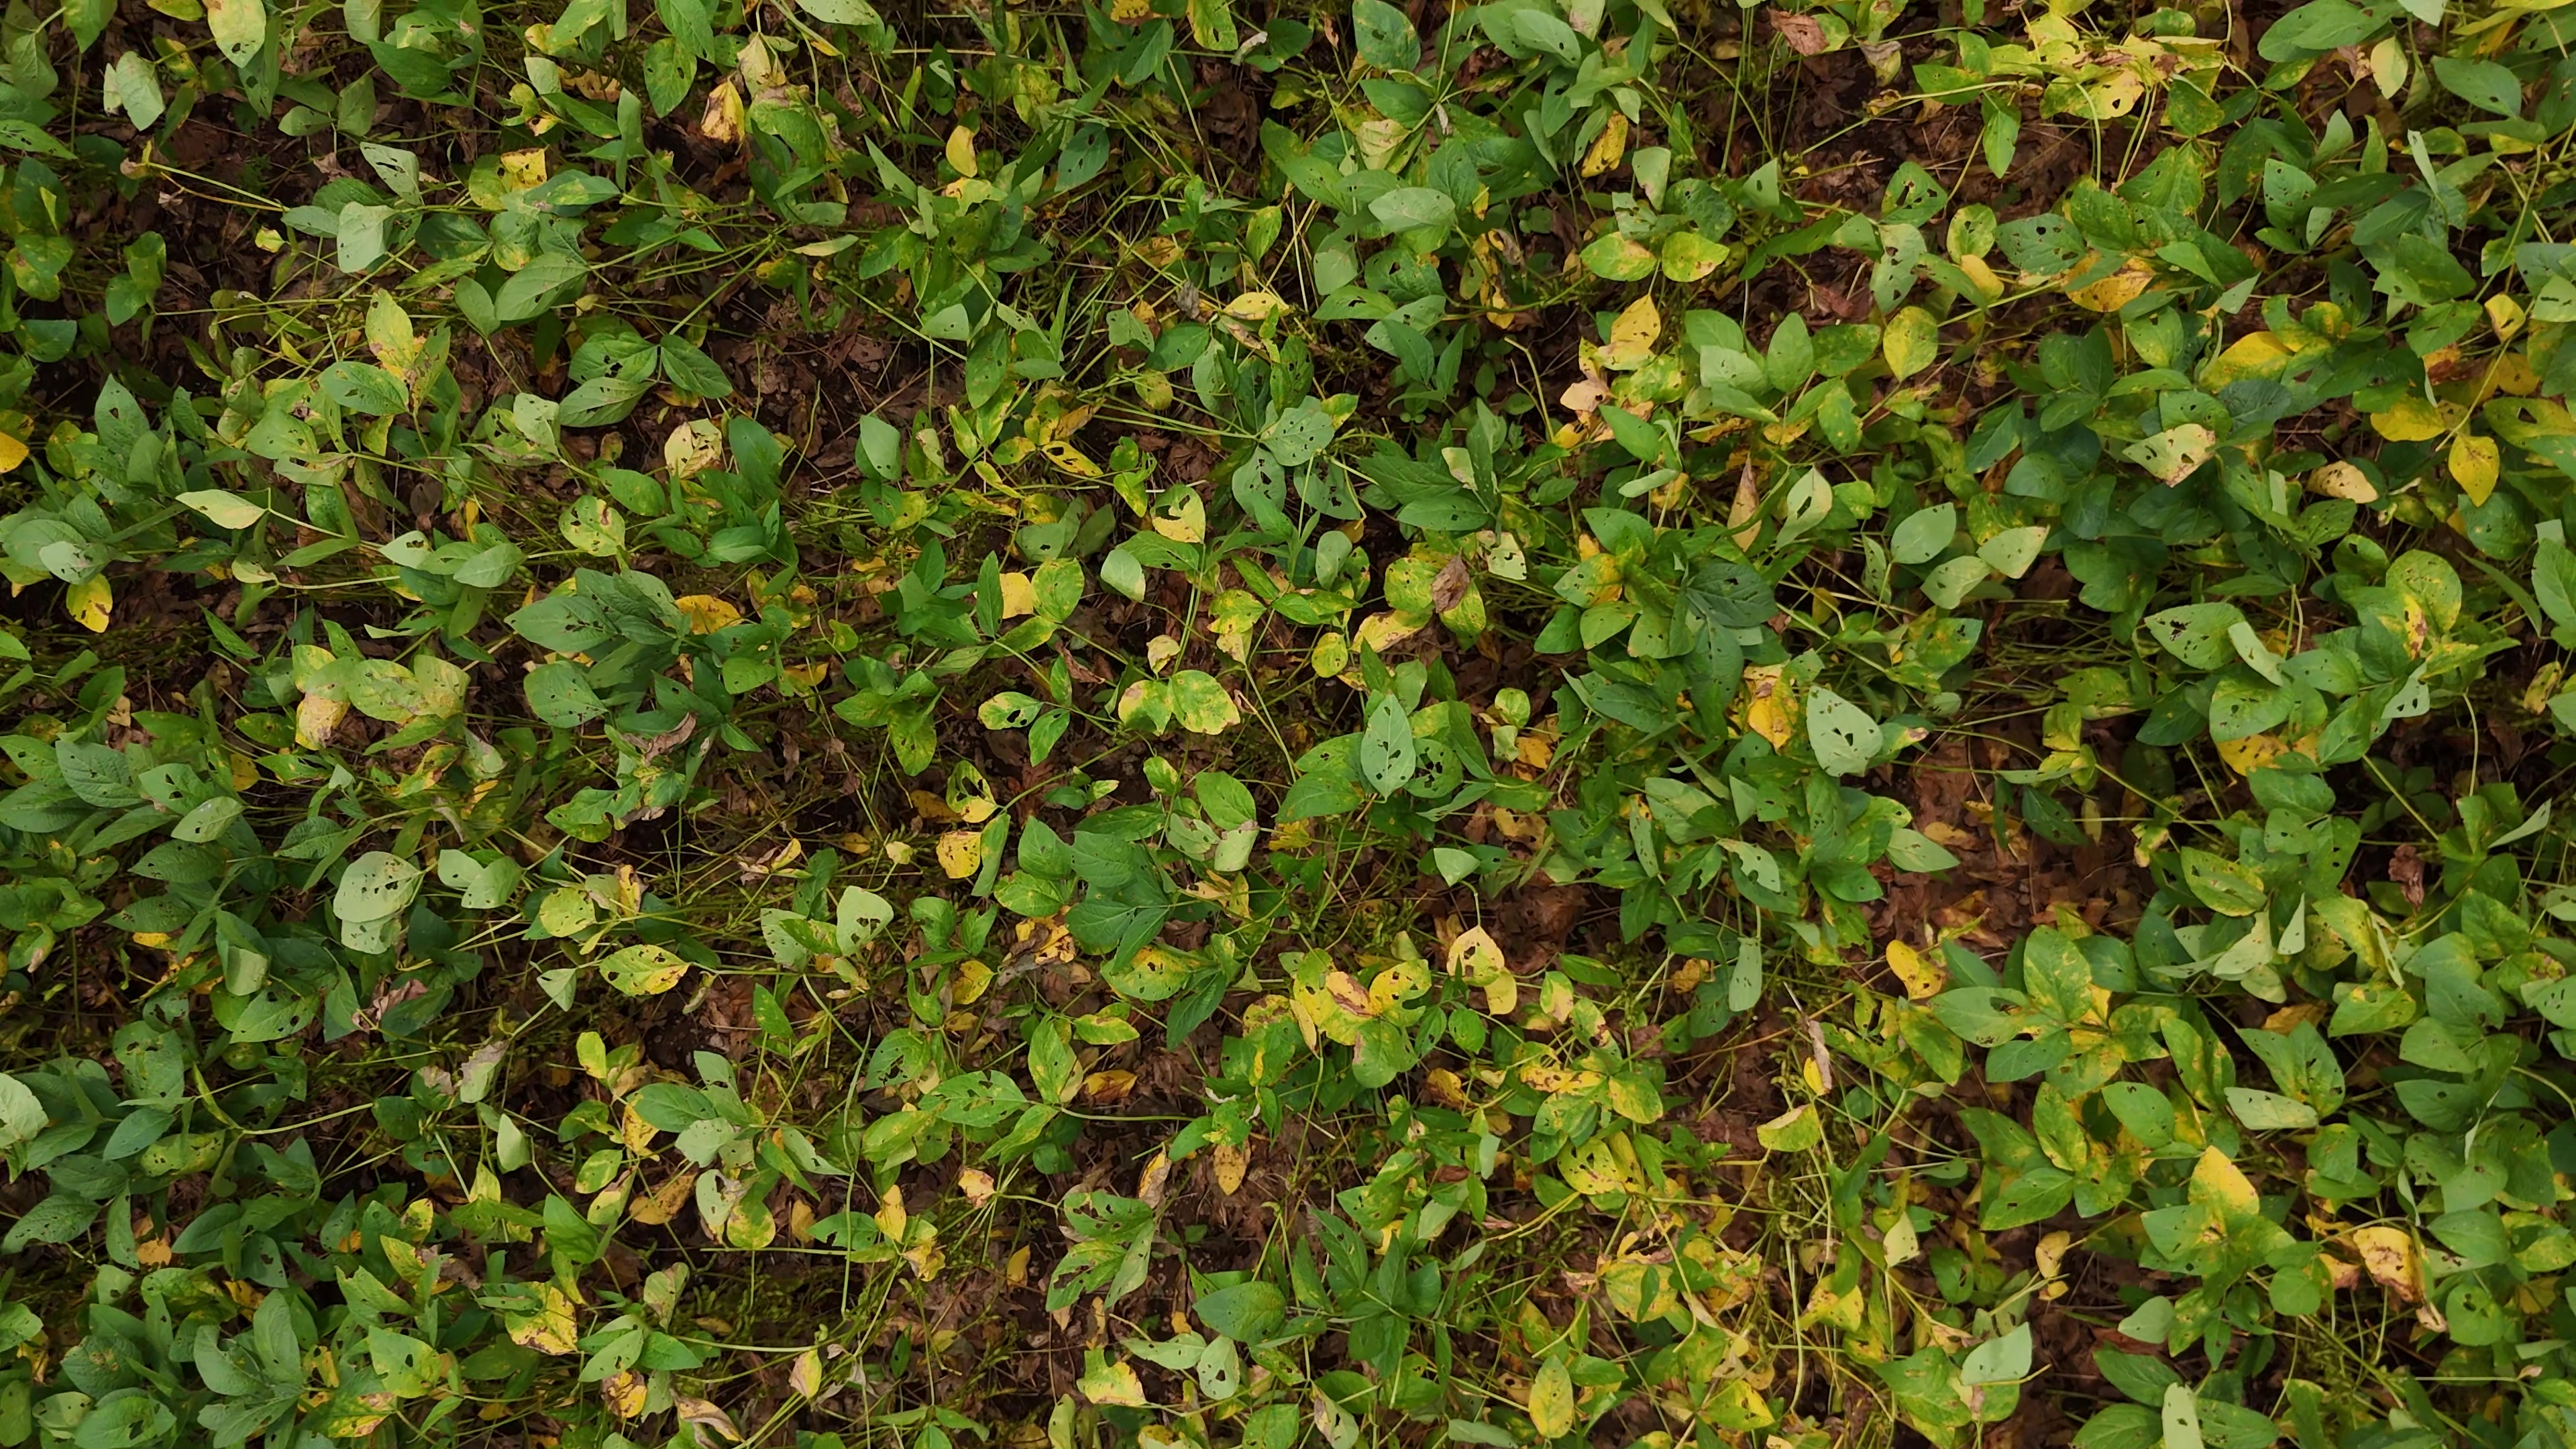
Label: Rust